Charles A. Korbly

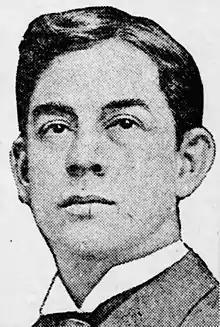
Drawing of Korby in "Madison Herald" (1914)

Charles Alexander Korbly (March 24, 1871 – July 26, 1937) was an American lawyer and politician who served three terms as a U.S. Representative from Indiana from 1909 to 1915.